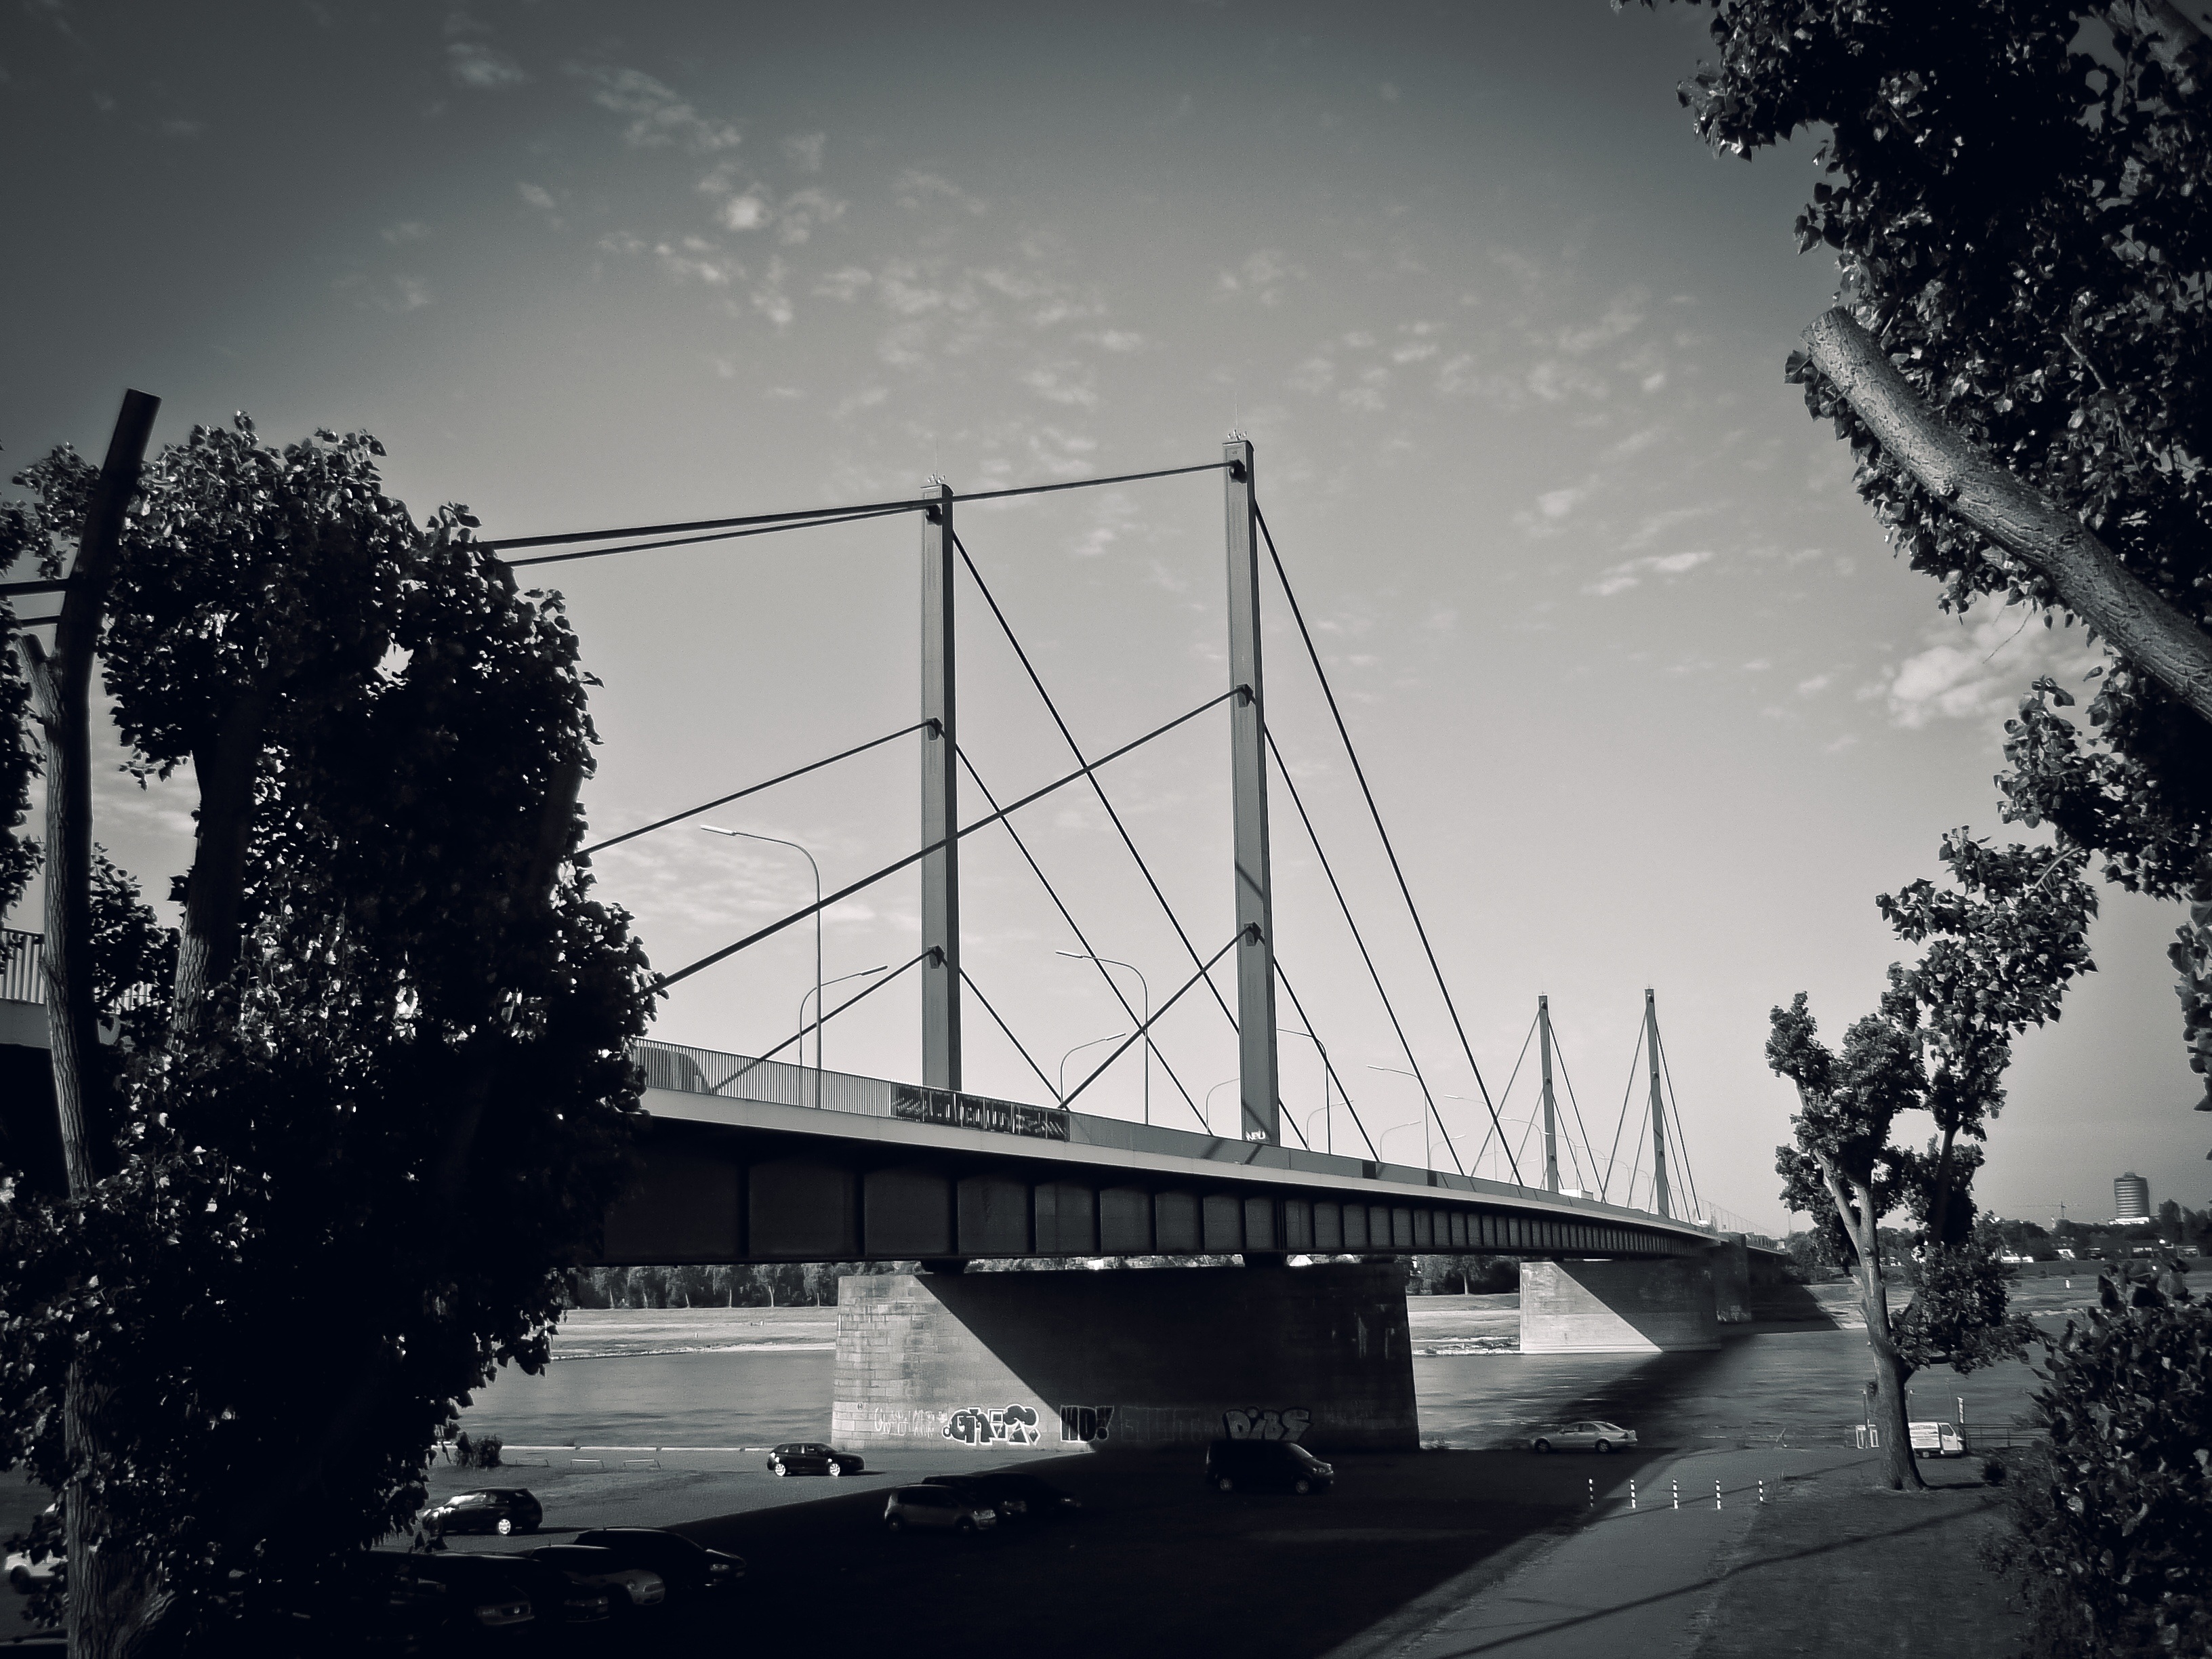
snow, winter, cloud, black and white, architecture, sky, bridge, night, morning, cityscape, dusk, evening, line, reflection, darkness, monochrome, black white, city view, shape, rhine, dusseldorf, road bridge, monochrome photography, atmospheric phenomenon, theodor heuss bridge